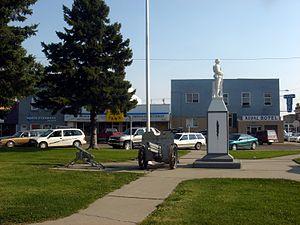
Cet article présente une liste des villes de l'Alberta. Elle recense toutes les municipalités de la province canadienne de l'Alberta ayant le statut juridique de ville, un statut de municipalité urbaine qui se situe entre le village et la cité selon le nombre d'habitants. Lors du recensement de 2011, l'Alberta comprenait 107 villes ayant le statut de town. Celles-ci sont classées par ordre alphabétique dans un tableau triable contenant leur nom, la municipalité spécialisée ou rurale qui leur sont environnante ou adjacente, leur population selon le recensement municipal le plus récent, selon le recensement du Canada de 2011 et selon le recensement du Canada de 2006, le changement démographique entre 2006 et 2011, leur superficie ainsi que leur densité de population.
Taber est une ville de Taber, située dans la province canadienne d'Alberta.